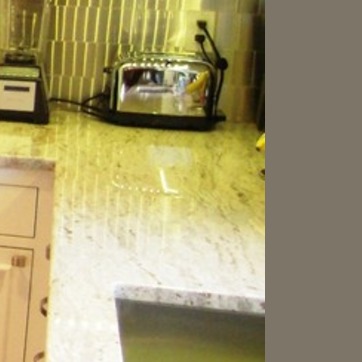
Material: polishedstone